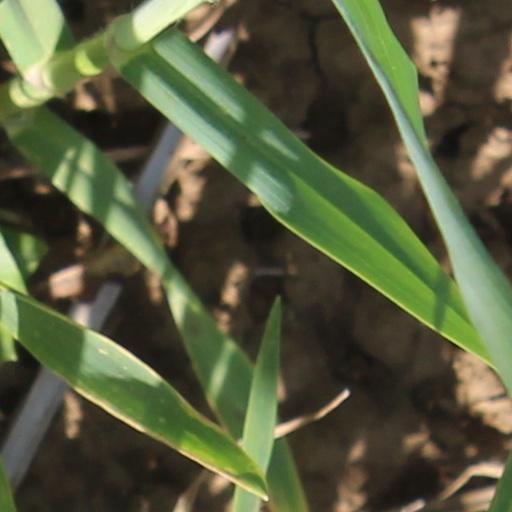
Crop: wheat